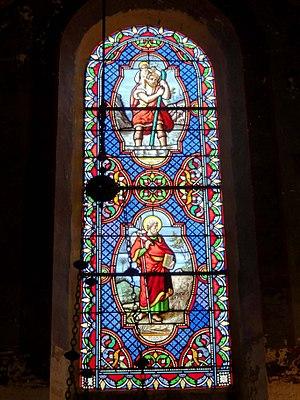
Mobilier de la chapelle - voir titre.
La chapelle Saint-Christophe-et-Saint-Jacques d'Auvillers est une ancienne église catholique paroissiale, située au hameau d'Auvillers de la commune de Neuilly-sous-Clermont, dans l'Oise, en France. Elle fut dégradée au rang de chapelle lors de la suppression de la commune d'Auvillers, en 1825, et est aujourd'hui rattachée à la paroisse Saint-Martin du Liancourtois. Une messe annuelle y est célébrée à l'occasion de la fête patronale de Saint-Christophe, au début du mois de septembre. Le reste du temps, l'église est utilisée pour des célébrations particulières, notamment des mariages. C'est l'un des rares édifices qui conserve encore le plan très simple de la plupart des églises romanes du Beauvaisis, soit une nef unique non voûtée ; un clocher dont la base constitue en même temps la première travée du chœur liturgique ; et une deuxième travée de chœur, qui se termine en l'occurrence par un chevet plat. La nef, réaménagée au XIXᵉ siècle, et le clocher, remontent à la fin XIᵉ ou au début du XIIᵉ siècle. La deuxième travée de chœur a été reconstruite dans le style gothique primitif pendant la seconde moitié du XIIᵉ siècle.